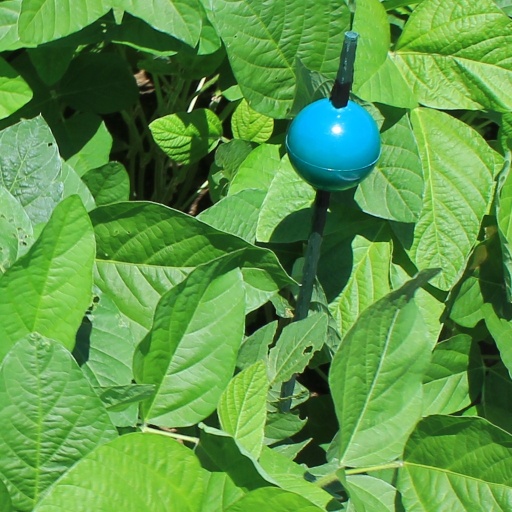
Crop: soybean